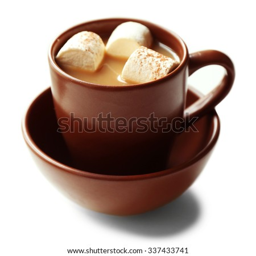
cup of coffee with marsh mellow on a table